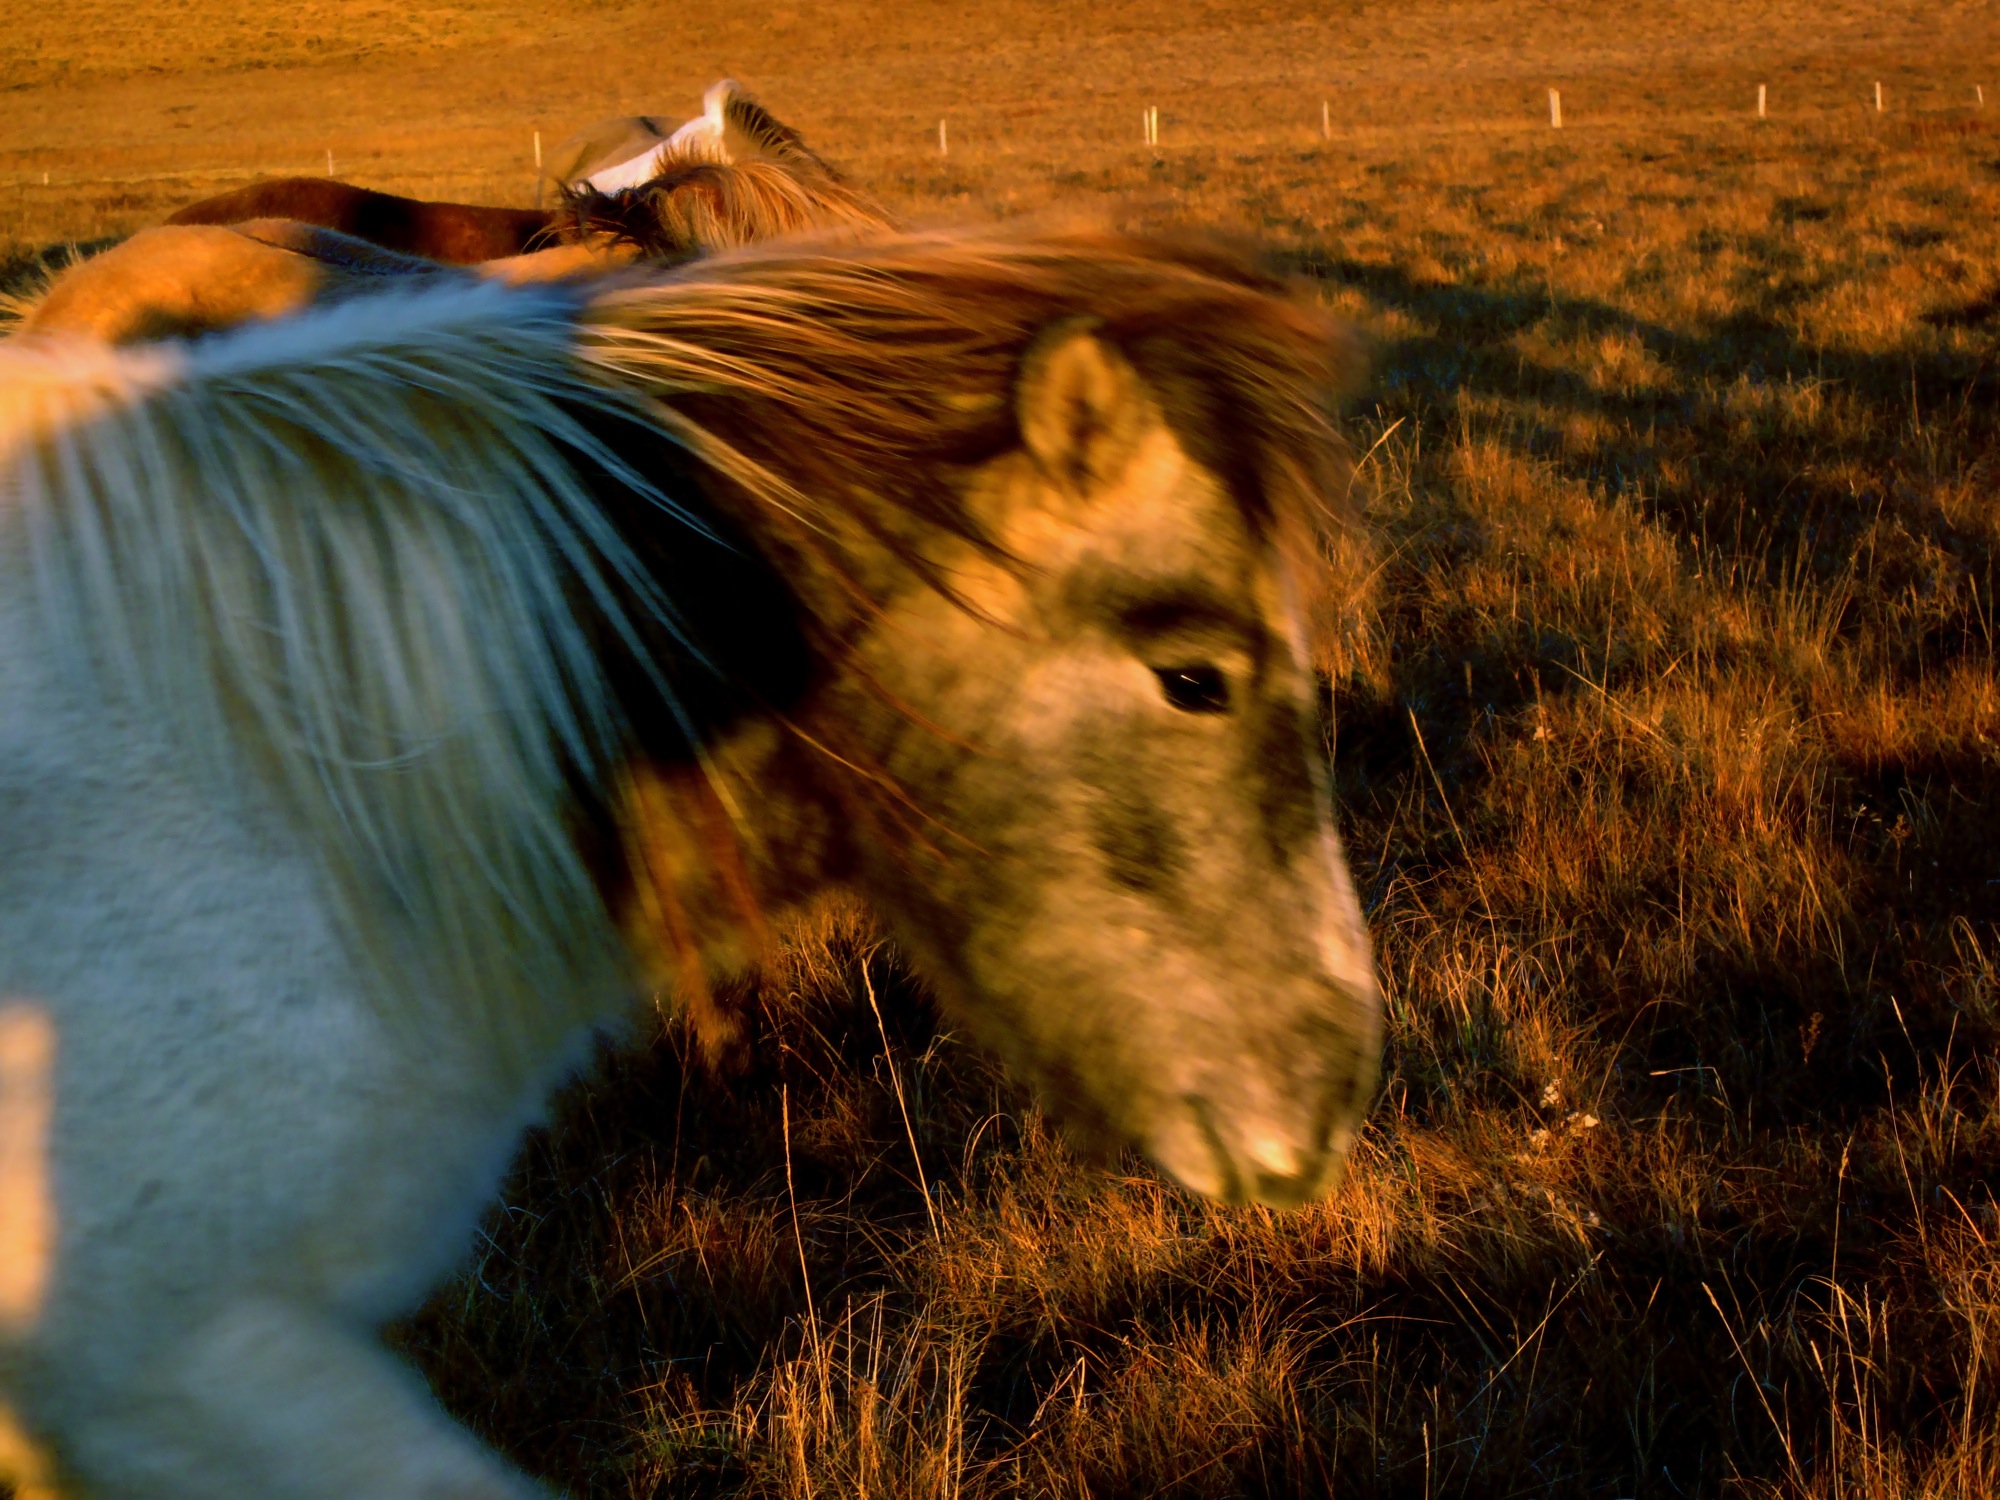
wildlife, horse, mammal, mane, iceland, fauna, vertebrate, skinnhufa, cattle like mammal, horse like mammal, mustang horse